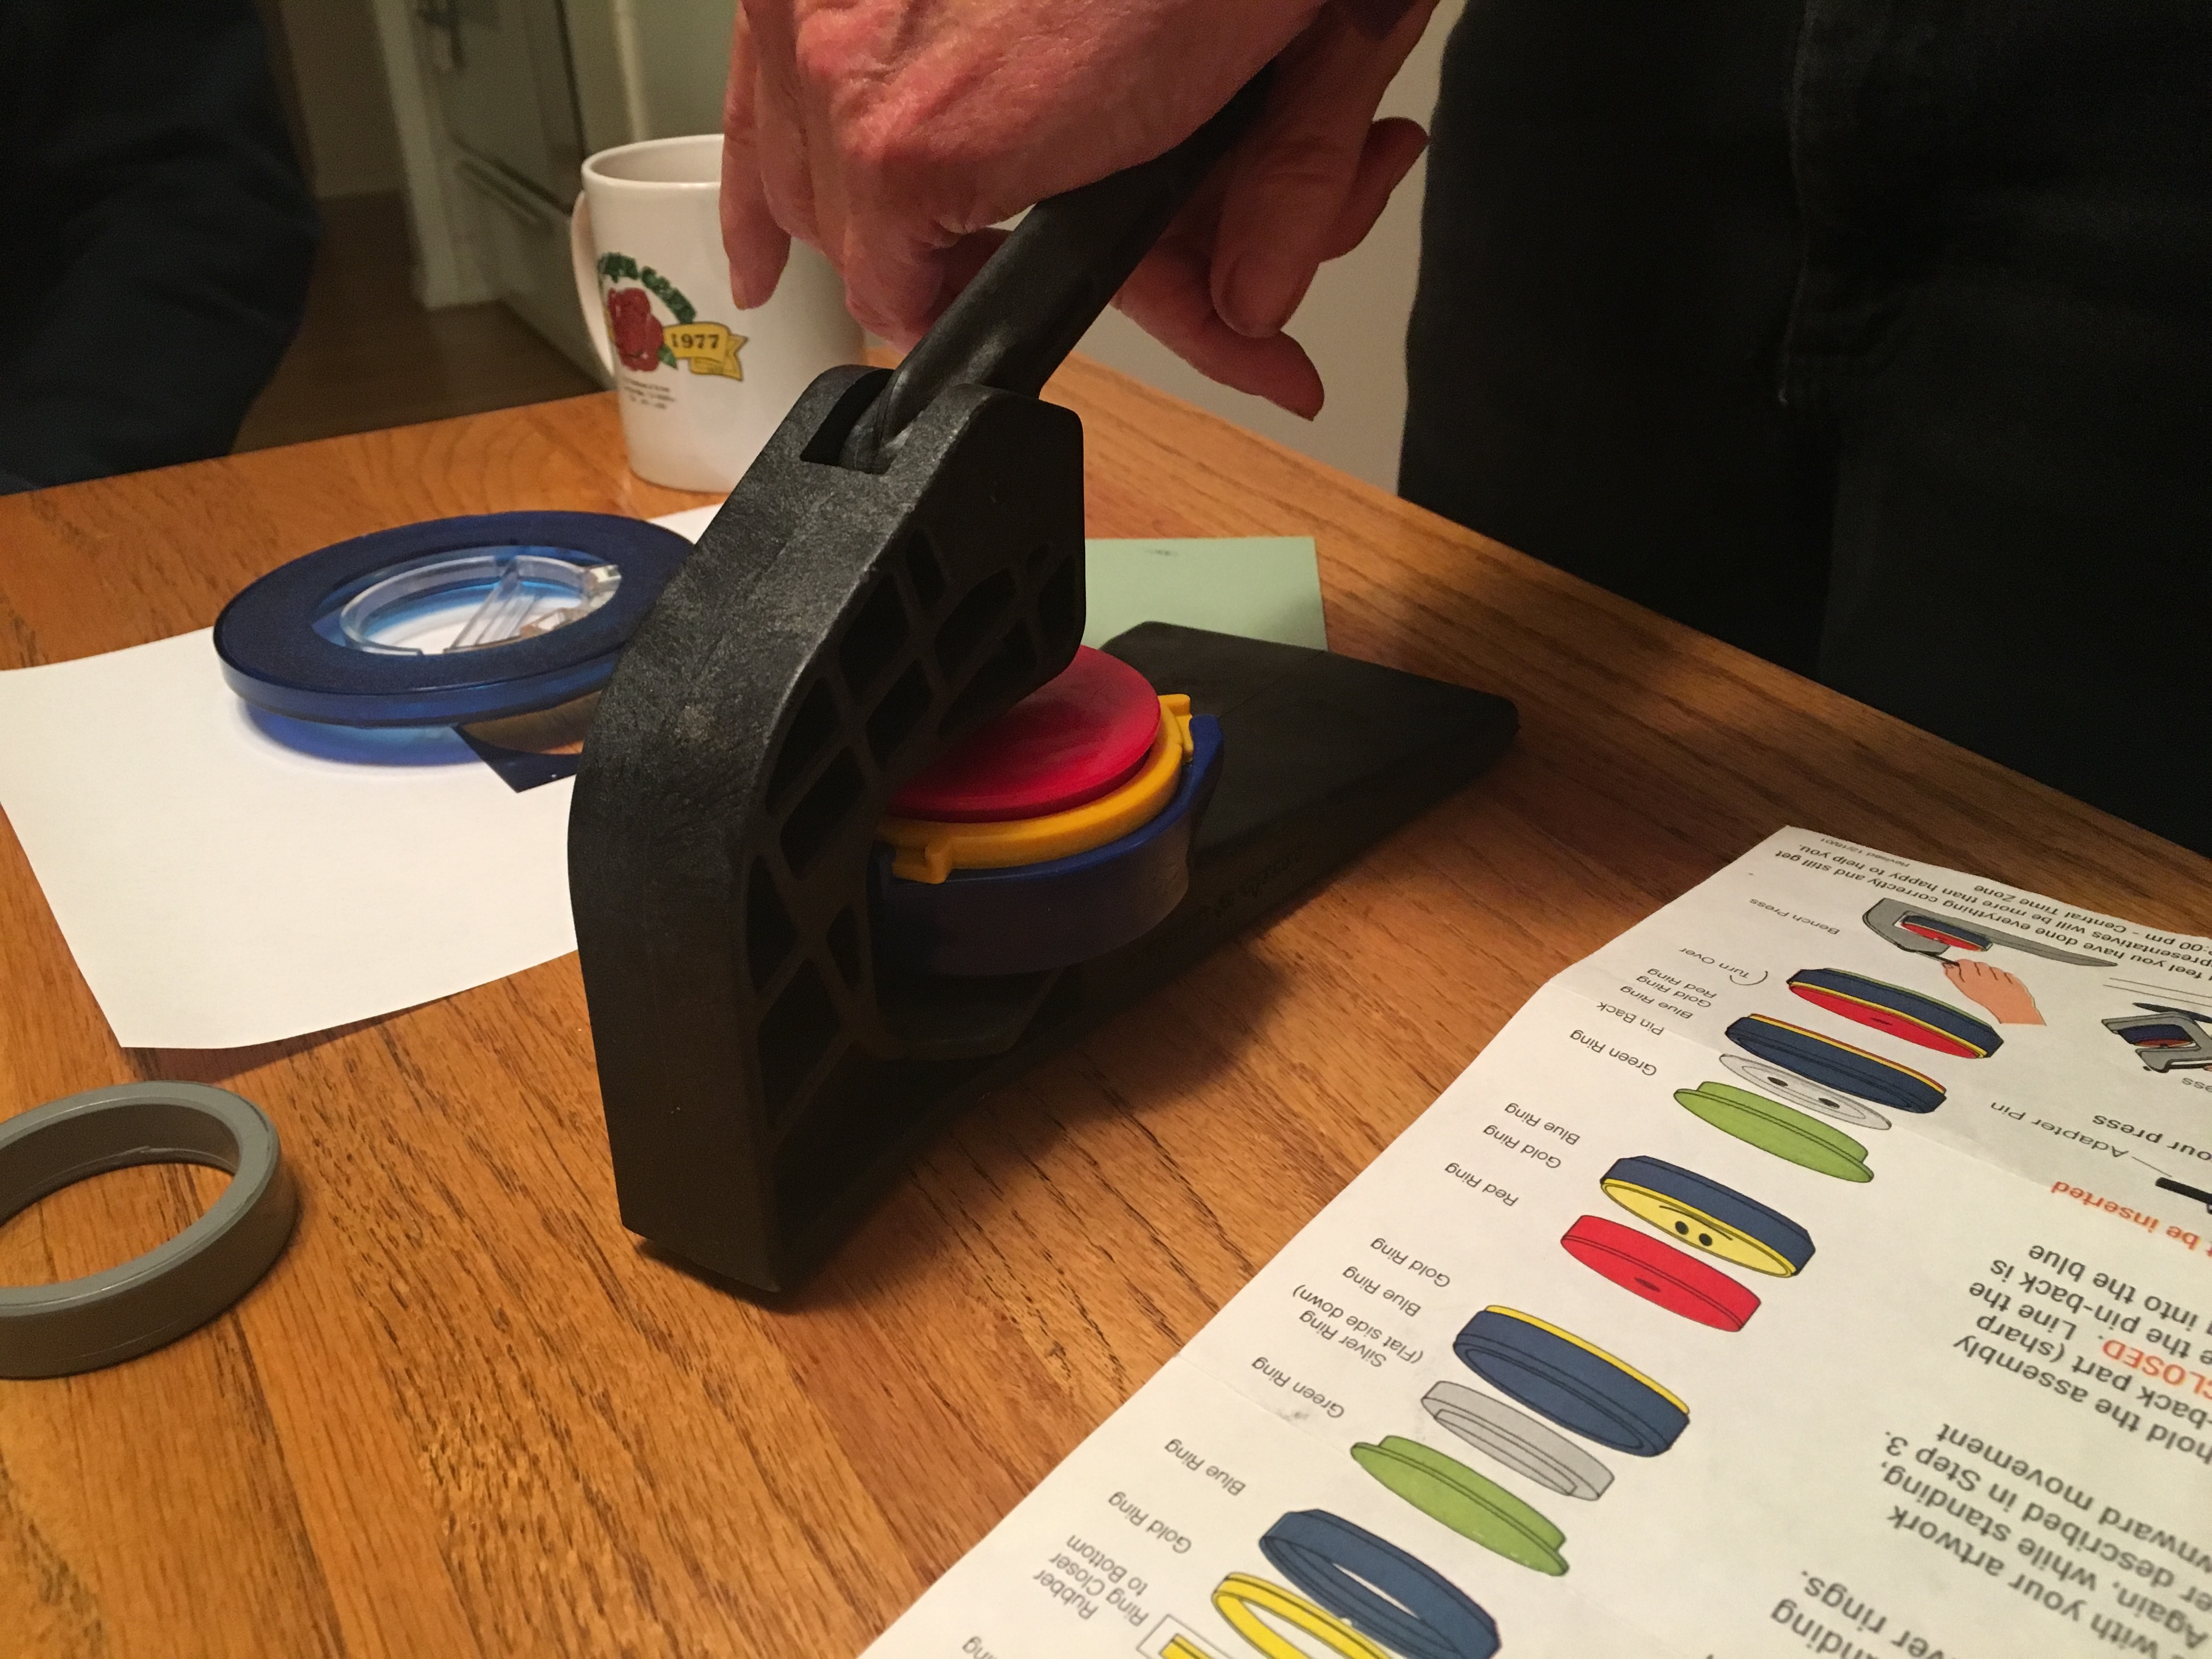
writing, wood, art, design